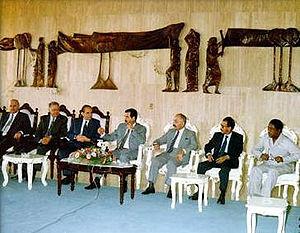
La République d'Irak a, de 1968 à 2003, été gouvernée selon un régime de parti unique, sous les présidences de Ahmad Hassan al-Bakr puis de Saddam Hussein, dirigeants du parti Baas. Cette période commença par une forte croissance économique, mais se termina par une baisse du pouvoir d'achat. Le revenu annuel moyen diminua, en raison de plusieurs facteurs externes et plusieurs facteurs internes au régime.
Le nationalisme arabe est une réclamation de l'héritage commun au monde arabe, selon laquelle tous les Arabes sont unis par une histoire, une culture et une langue commune.